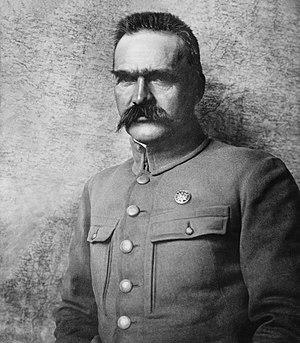
Józef Piłsudski. Photo prise entre 1910 et 1920.
Fédération Międzymorze, était le nom donné par Józef Piłsudski pour son projet de fédération de Pologne, Lituanie, Biélorussie et Ukraine. La fédération proposée, suivant le modèle de l'Union de Pologne-Lituanie du XIVᵉ siècle au XVIIIᵉ siècle, se serait alors étendue depuis la mer Baltique à la mer Noire, en incorporant la Biélorussie et l'Ukraine.